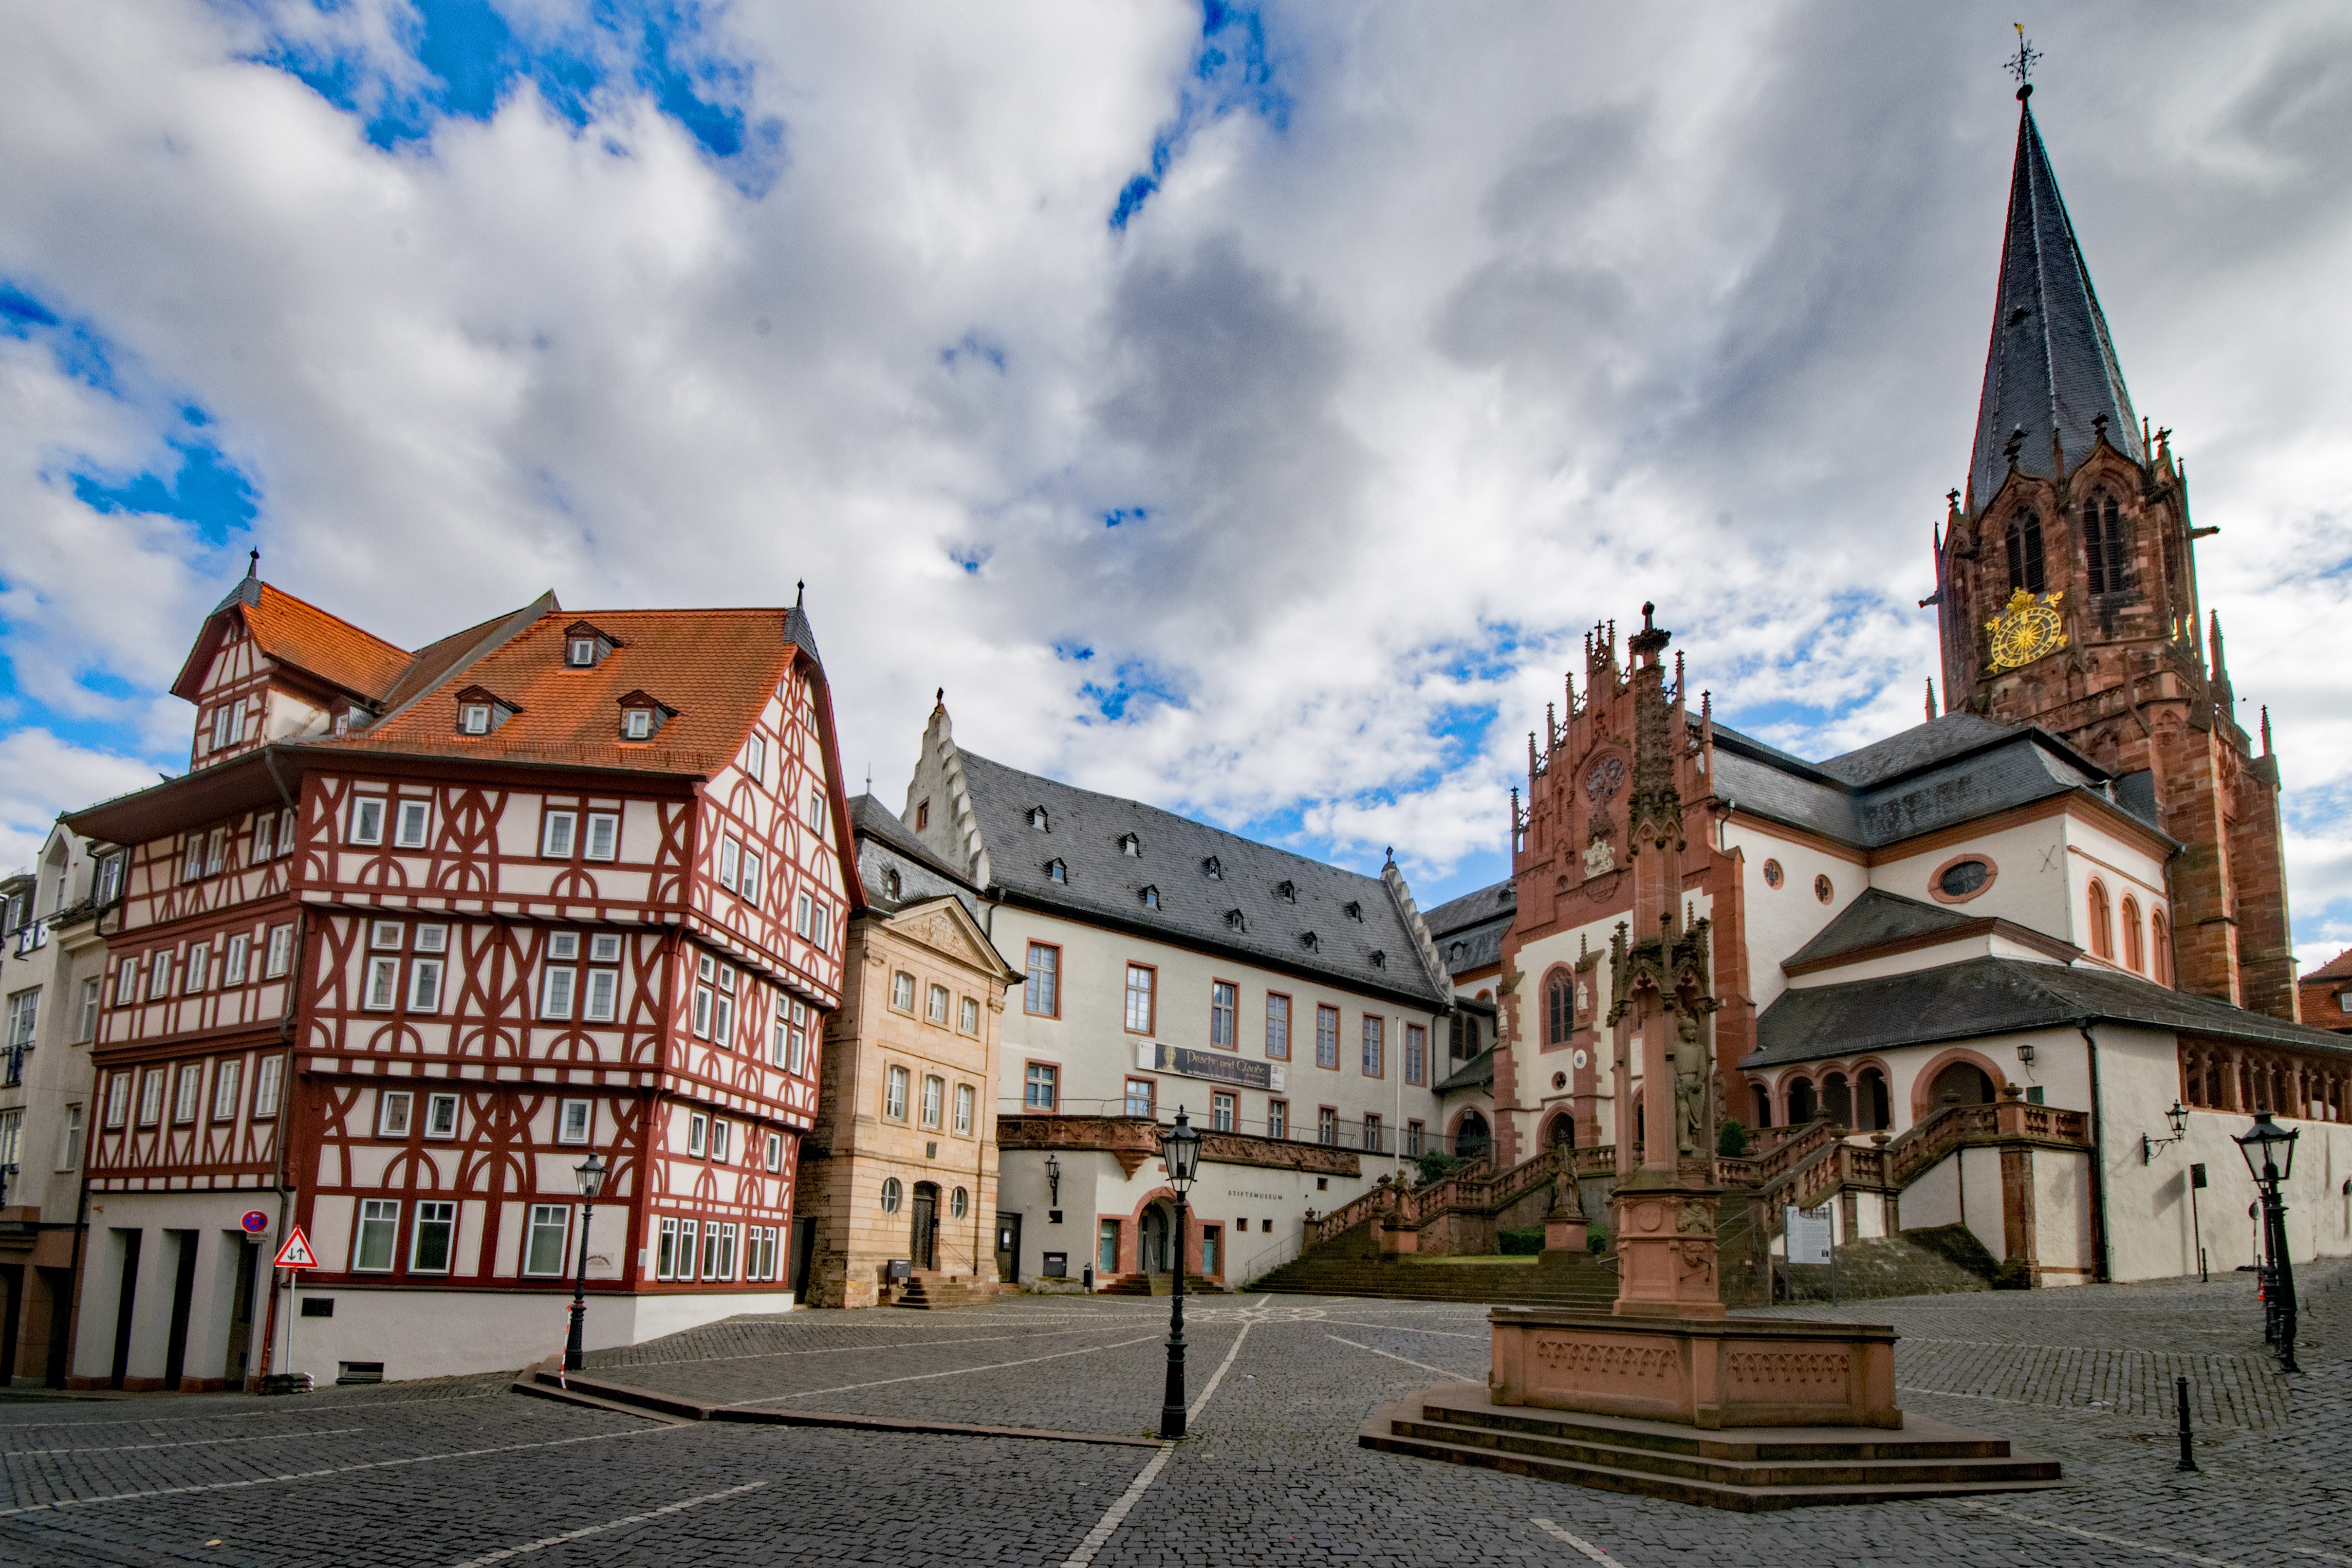
architecture, house, town, building, city, cityscape, downtown, religion, landmark, facade, church, place of worship, places of interest, old town, faith, germany, bavaria, estate, neighbourhood, fachwerkhaus, truss, aschaffenburg, lower franconia, urban area, collegiate basilica, basilica minor